Ottawa dialect

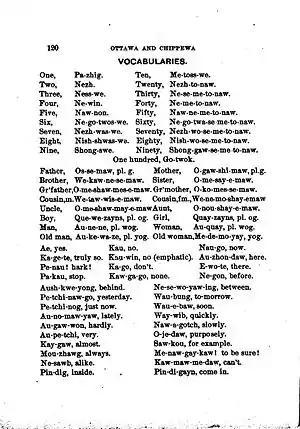
Printed text with columns of English words and corresponding Ottawa terms. Page from Andrew Blackbird's 19th-century "History of the Ottawa and Chippewa Indians of Michigan", which includes a grammatical description of the Ottawa and Southwestern Ojibwe (Chippewa) dialects of Ojibwe. Retrieved April 12, 2009, from <a href="https%3A//archive.org/details/historyofottawac00blac">History of the Ottawa and Chippewa Indians of Michigan: A grammar of their language, and personal and family history of the author

. Ottawa shares the general grammatical characteristics of the other dialects of Ojibwe. Word classes include nouns, verbs, grammatical particles, pronouns, preverbs, and prenouns.